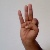
The image shows a hand gesture representing the letter 'F' in Indian Sign Language.